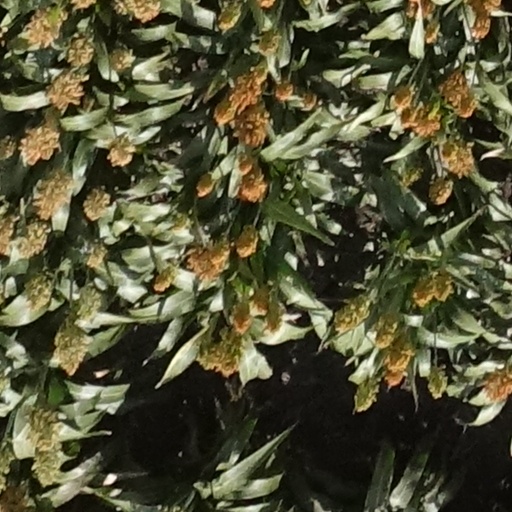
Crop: sorghum